Josi S. Kilpack

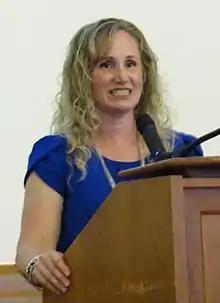
Josi S. Kilpack in 2018

Josi S. Kilpack (born May 26, 1974) is an American novelist. She has authored 26 books, including a 13 book culinary mystery series. She is the recipient of a Whitney Award from LDStorymakers, a guild for authors who are members of the Church of Jesus Christ of Latter-day Saints (of which she is a member) and has been awarded the Best of State in fiction in the state of Utah.